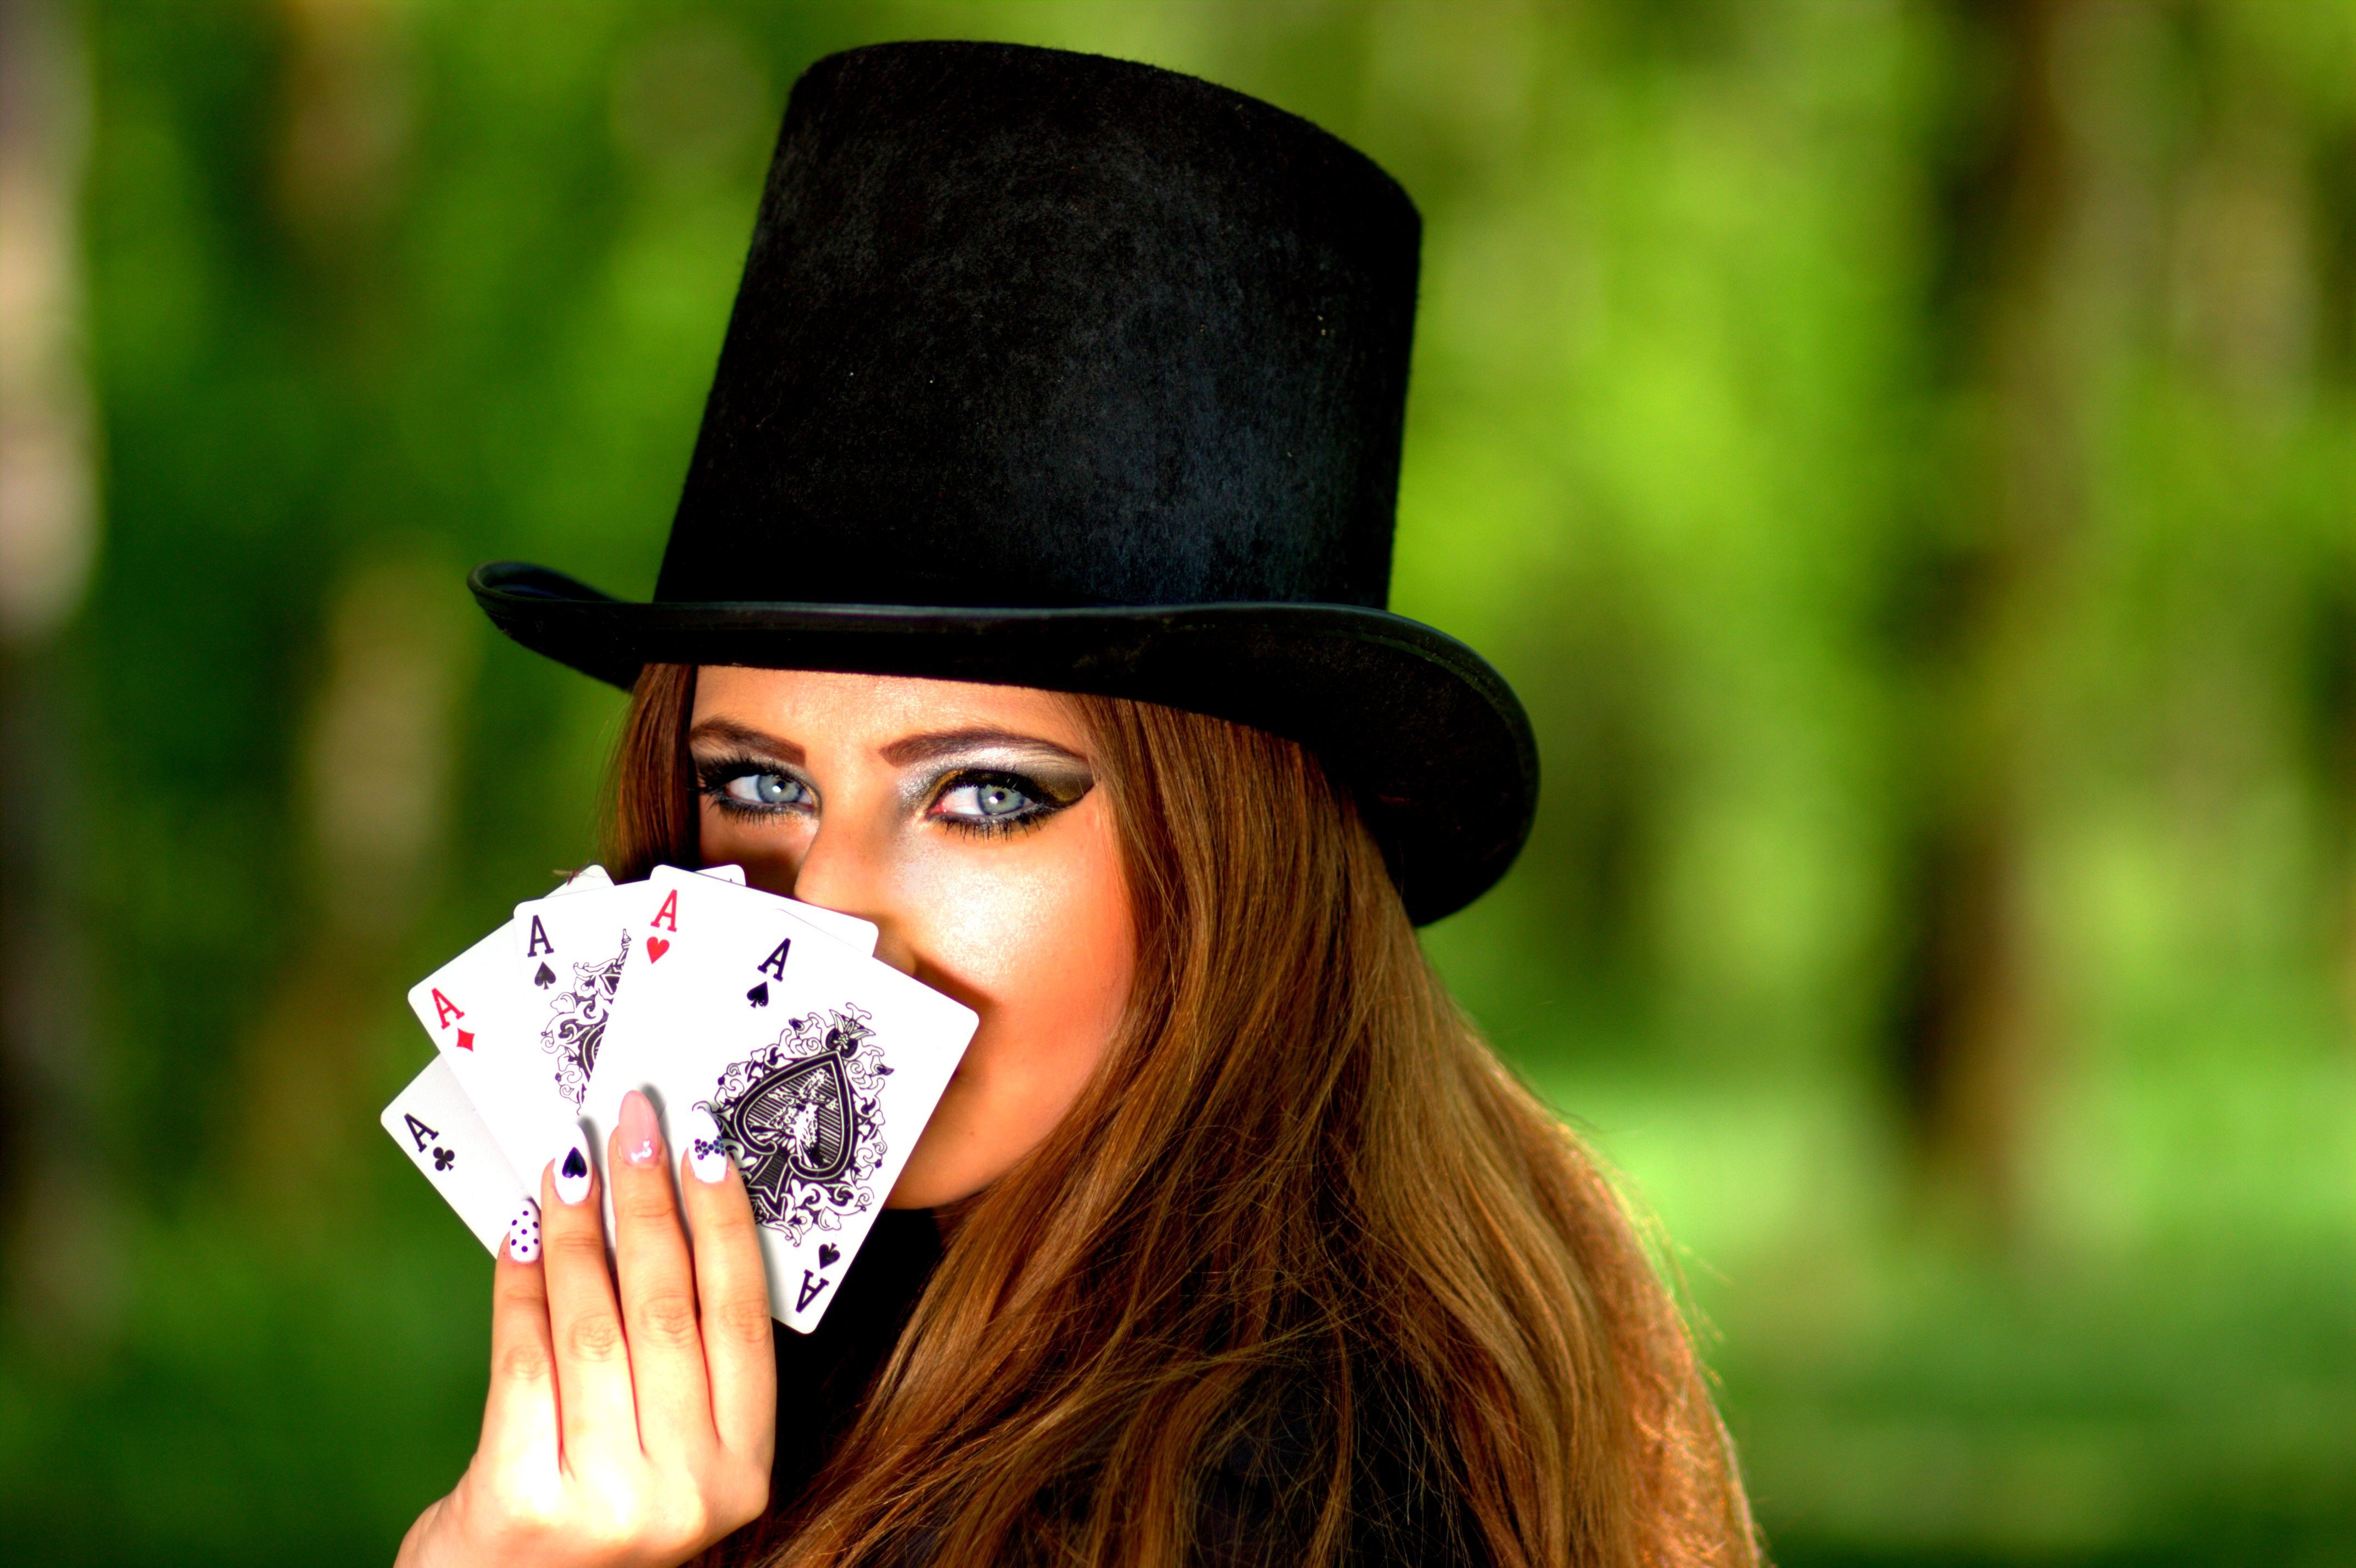
person, girl, hair, photography, portrait, spring, green, hat, fashion, clothing, headgear, smile, ace, close up, nose, eye, glasses, cap, head, beauty, luck, topper, poker, playing cards, portrait photography, facial hair, fashion accessory